Cathy Wilkes

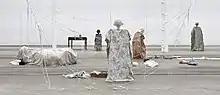
"Untitled", 2014 by Wilkes

Wilkes was born in Dundonald near Belfast. She attended Glasgow School of Art from 1985 to 1988, and subsequently completed an MFA at the University of Ulster in 1992. She lives and works in Glasgow.